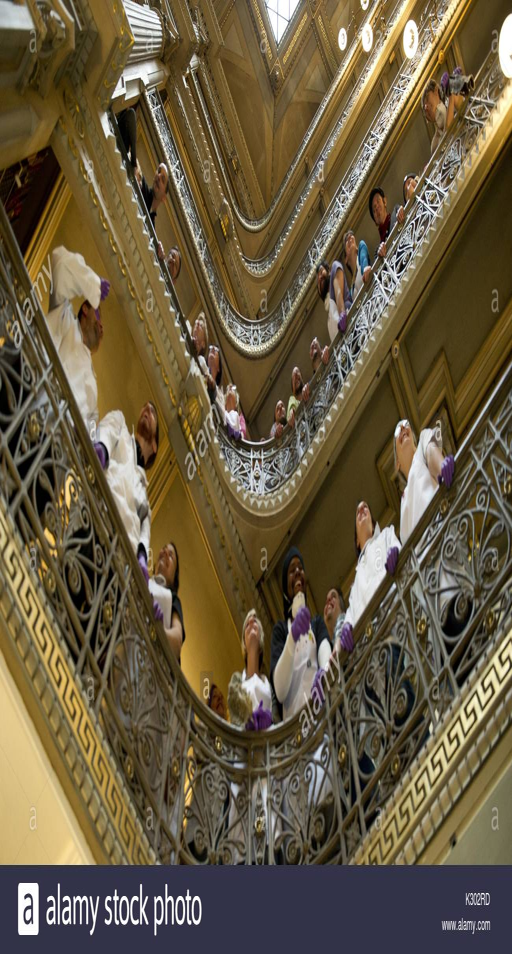
staff stand along railings after cleaning the building and its books